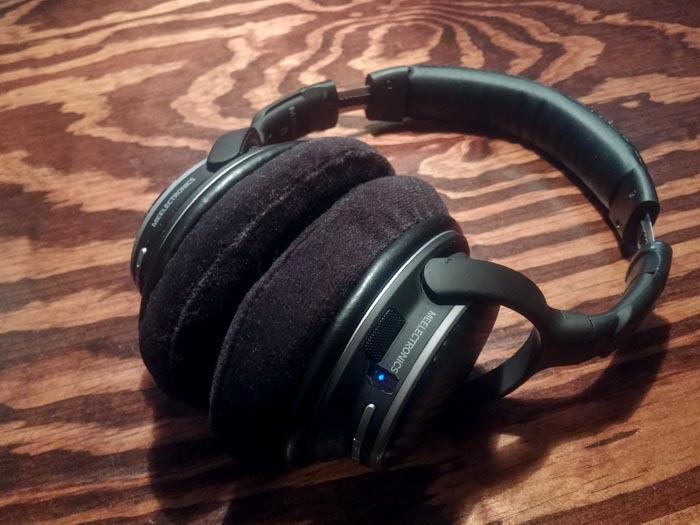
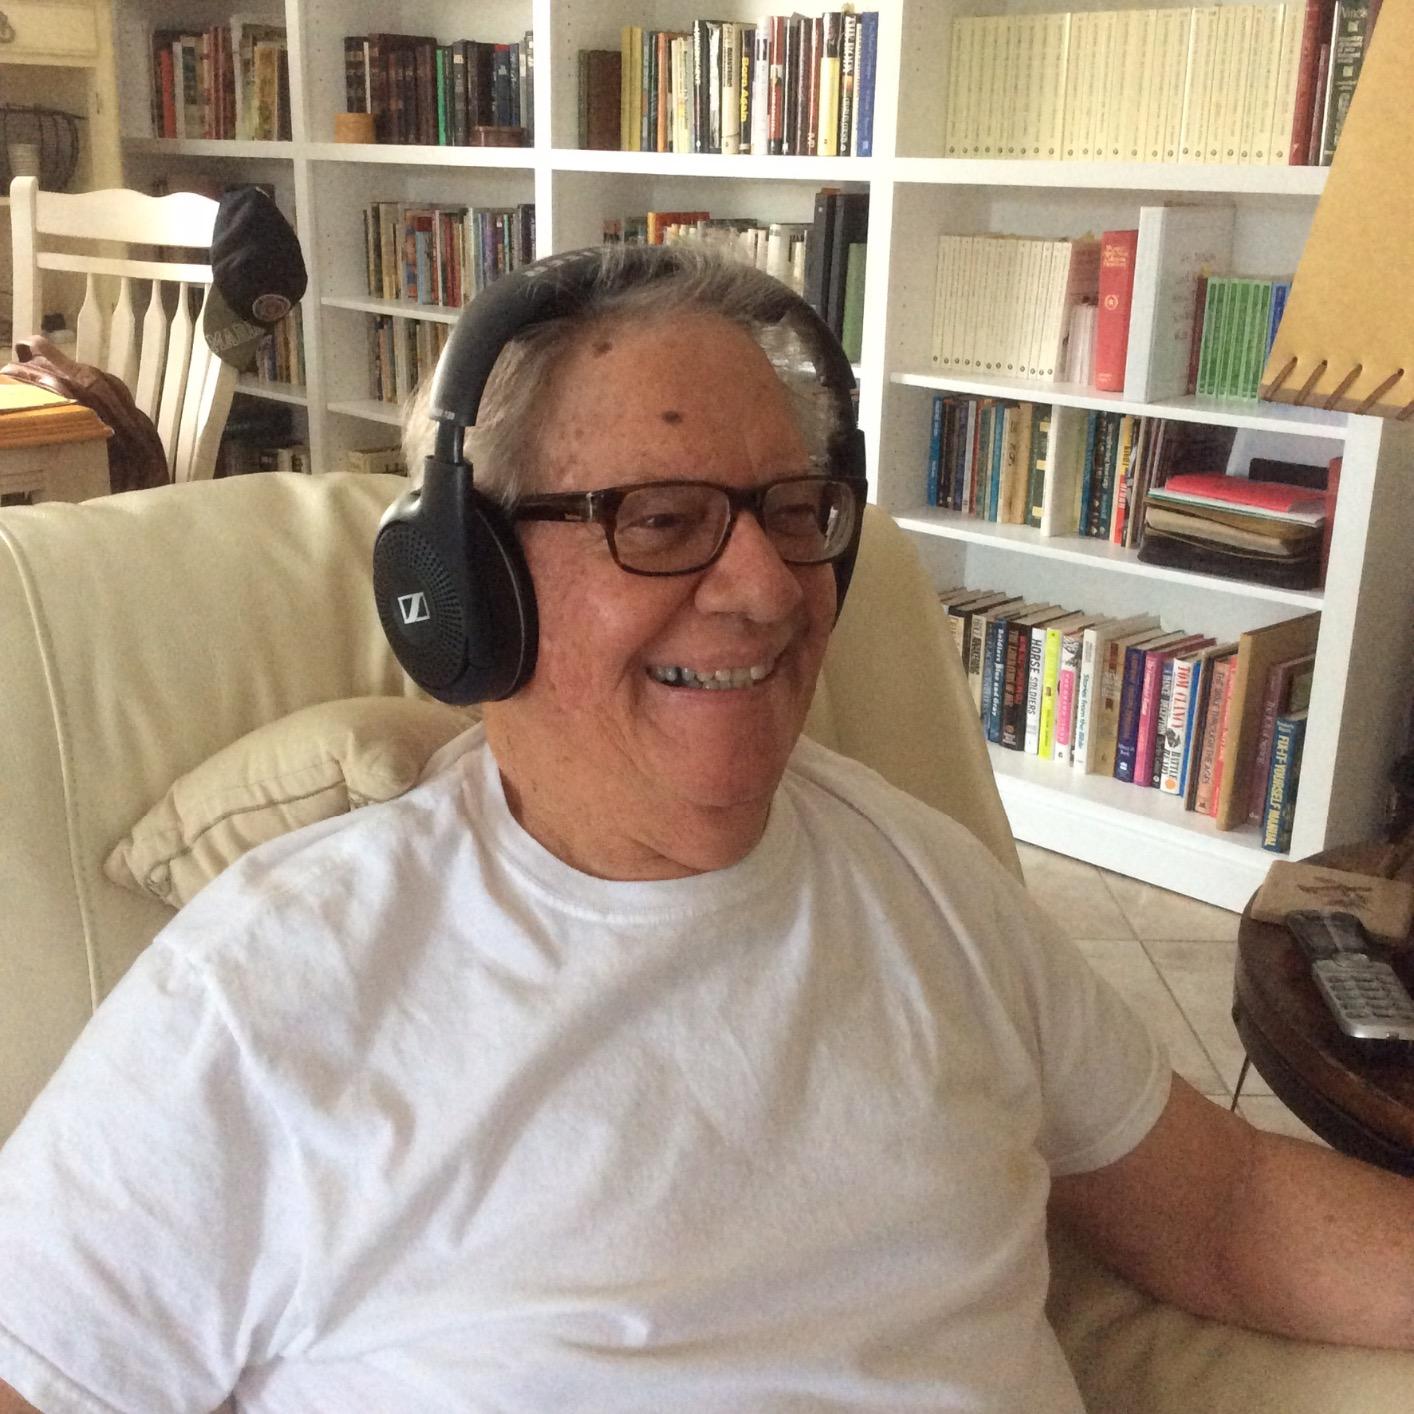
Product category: headphones
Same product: no